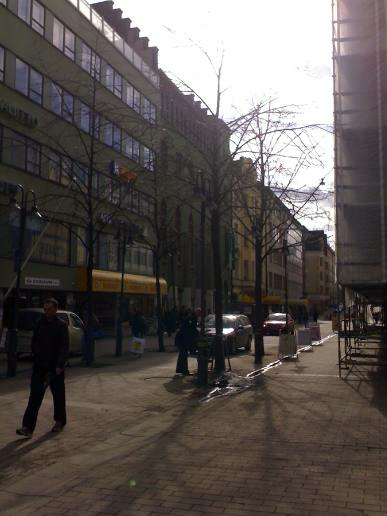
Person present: Yes